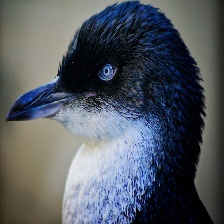
Species: FAIRY PENGUIN
Scientific name: EUDYPTULA MINOR
ImageNet parent category: king_penguin